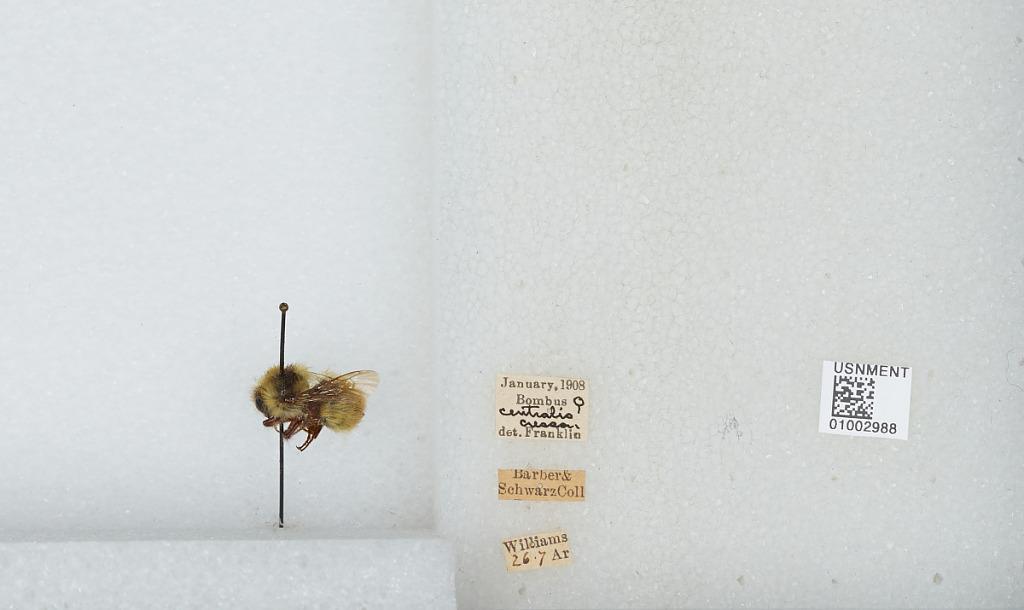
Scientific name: Bombus (Pyrobombus) centralis Cresson
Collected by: Barber & Schwarz
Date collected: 1926-7-
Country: United States
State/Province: Arizona
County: Coconino
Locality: Williams
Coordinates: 35.2494, -112.19
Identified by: Franklin